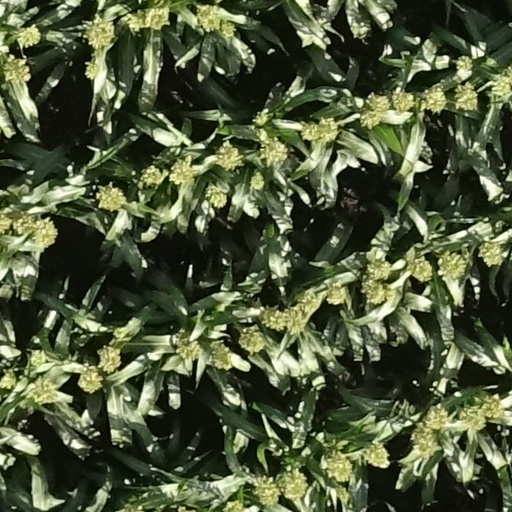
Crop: sorghum